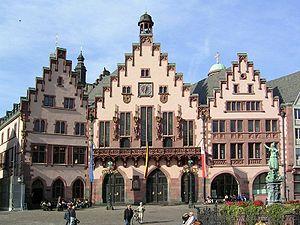
La Noble société des lignages d'Alten Limpurg de Francfort, ou Lignages d'Alten-Limpurg, dont le nom officiel actuellement est Adelige Ganerbschaft des Hauses Alten Limpurg zu Frankfurt am Main, existant sans interruption depuis le XIVᵉ siècle, est une association regroupant les anciennes familles patriciennes de Francfort issues par ligne masculine ou féminine du Lignage d'Alten Limpurg, constituant le patriciat de Francfort qui avait jadis le monopole de certaines charges dans la ville libre d'empire de Francfort.